Sebastián Montoya

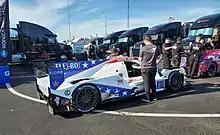
Montoya's car in the 2022 IMSA SportsCar Championship at Watkins Glen

In January 2023, Montoya was announced as a Hitech Pulse-Eight driver for the 2023 FIA Formula 3 Championship. The season opener in Bahrain proved successful, advancing to tenth in the sprint race from 14th. He continued to score points in the feature race, securing ninth place. In Melbourne, Montoya qualified on reverse pole in 12th. He would finish in third after losing the lead to Franco Colapinto and Zak O'Sullivan, but nevertheless it was his maiden podium in F3. However, race winner Colapinto was disqualified post-race, promoted Montoya to second place. In the feature race, he was involved in a race-ending collision with Nikola Tsolov, where the Colombian's suspension broke upon contact. In Monaco, Montoya showed promising pace, qualifying sixth and ending seventh in the sprint race. The feature race looked set for another good result, however when fighting over fifth place with Caio Collet, he made contact and damaged his front wing. Montoya would be penalised for the incident and was later disqualified post-race after a left tyre was found to have been used on the wrong side during his pit stop.